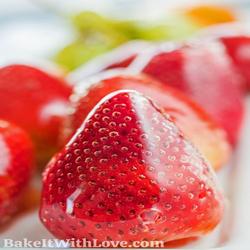
Label: Strawberry